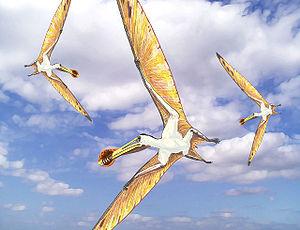
Tropeognathus est un genre de grand ptérosaure de la fin du Crétacé inférieur d' Amérique du Sud. C'était un membre des Ornithocheiridae, un groupe de ptérosaures connus pour leur museau à la quille, et était étroitement lié aux espèces du genre Anhanguera. Le type et la seule espèce est Tropeognathus mesembrinus ; une deuxième espèce, Tropeognathus robustus, est maintenant considérée comme appartenant à Anhanguera. Des fossiles de Tropeognathus ont été découverts dans la formation fossilifère de Romualdo du bassin d'Araripe, dans le nord-est du Brésil.